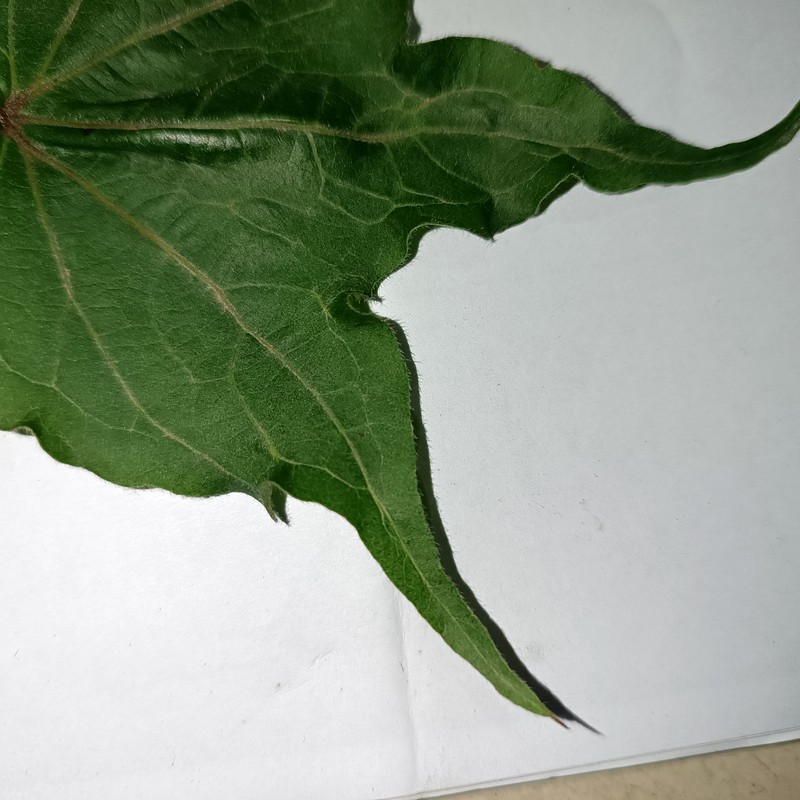
Label: Herbicide Growth Damage